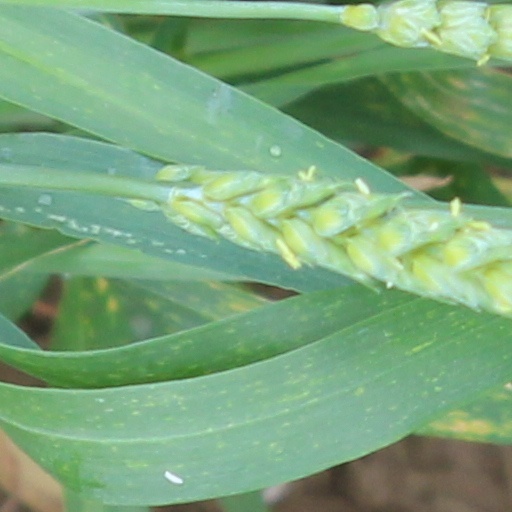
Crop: wheat